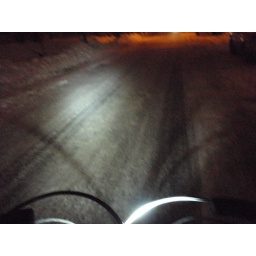
A side street near my house on the ride home tonight. Icy ruts are a real drag.